Norbugang Chorten

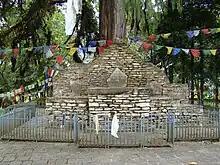
Coronation Throne at Norbugang Park in Yuksom, Gyalshing district, Sikkim

The Norbugang Chorten (Sikkimese: , Wylie: "nor bu sgang mchod rten") is a stupa situated in Yuksom, near the Gyalshing city of the Gyalshing district in the Indian State of Sikkim. It was erected following the crowning of the first Chogyal of Sikkim in 1642 at Narbugong Coronation Throne near Yuksom (Gyalshing). A holy lake known as Kuthok Lake, a serene lake, is also linked to the historicity of the place. The Chorten was the place where Lama Lhutsun Chempo created the time capsule by burying all the gifts to mark the occasion.